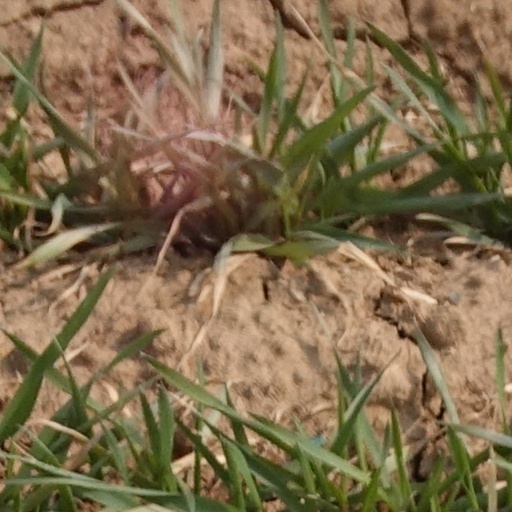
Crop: wheat